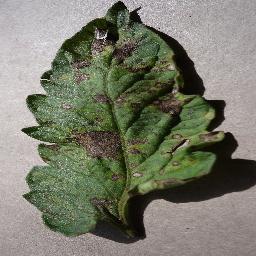
Label: Tomato___Early_blight